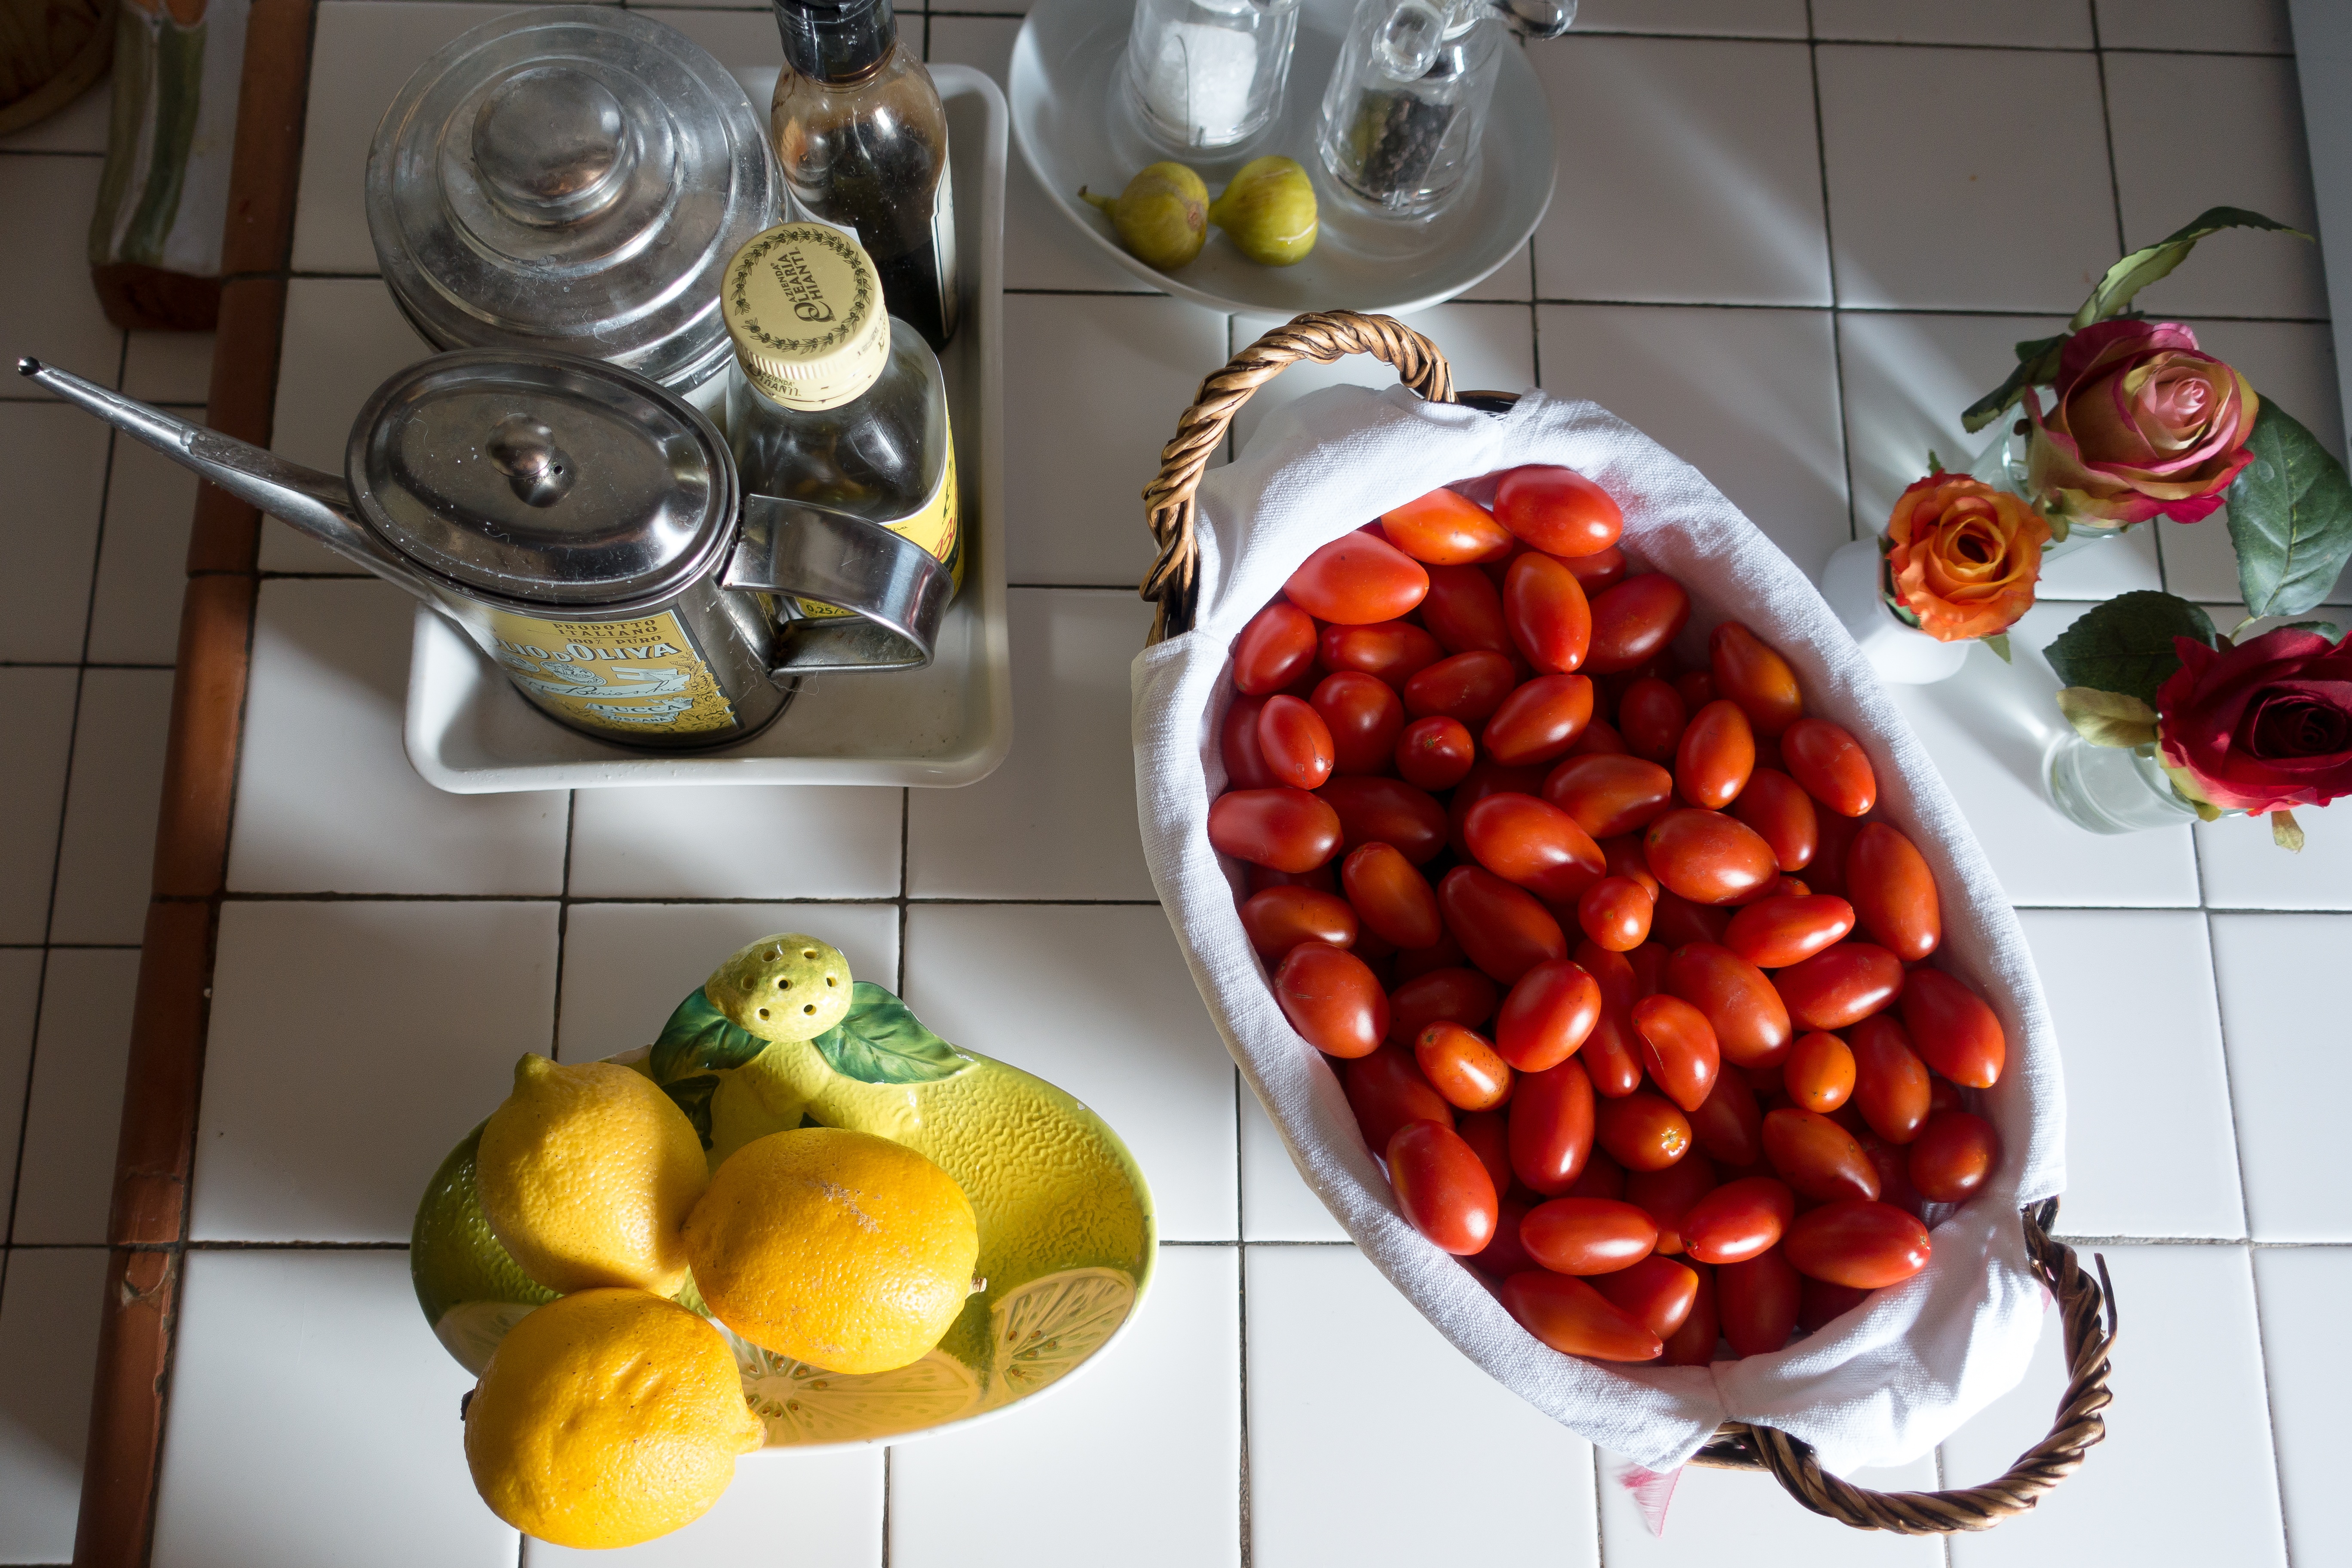
plant, white, fruit, rose, meal, food, pepper, produce, kitchen, salt, tile, basket, lemon, tomato, jug, olive oil, flowering plant, land plant, eggs tomato